Buddhism and euthanasia

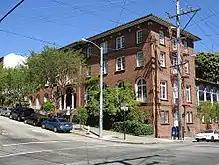
The San Francisco Zen Center

Compassion (karuṇā) is a Buddhist value that reinforces how Buddhism views standards in medicine, which is observed in all three schools of Buddhism. Although it can be seen as morally good, committing an act through compassion is not always justified. Taking a life out of compassion to mitigate the affliction one experiences through illness or injury is an instance in which a person may feel he or she is vindicated to exploit euthanasia. However, in Buddhism and the Bodhisattva, it can create incongruities through the infringement of life.